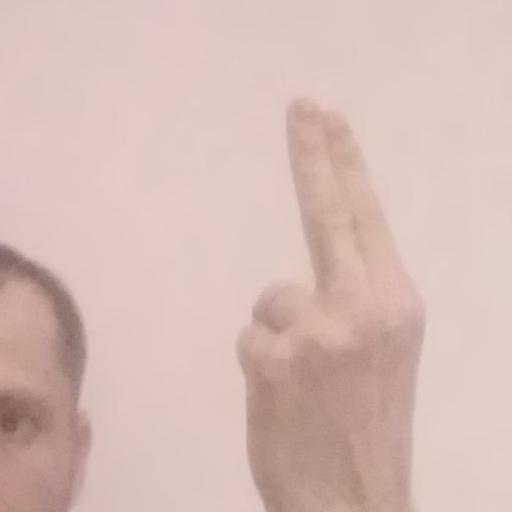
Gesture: two_up_inverted